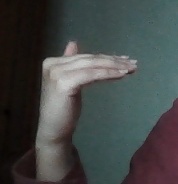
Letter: khaa